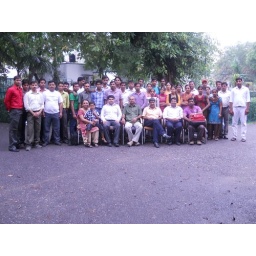
Office staff and i'm in the red shirt